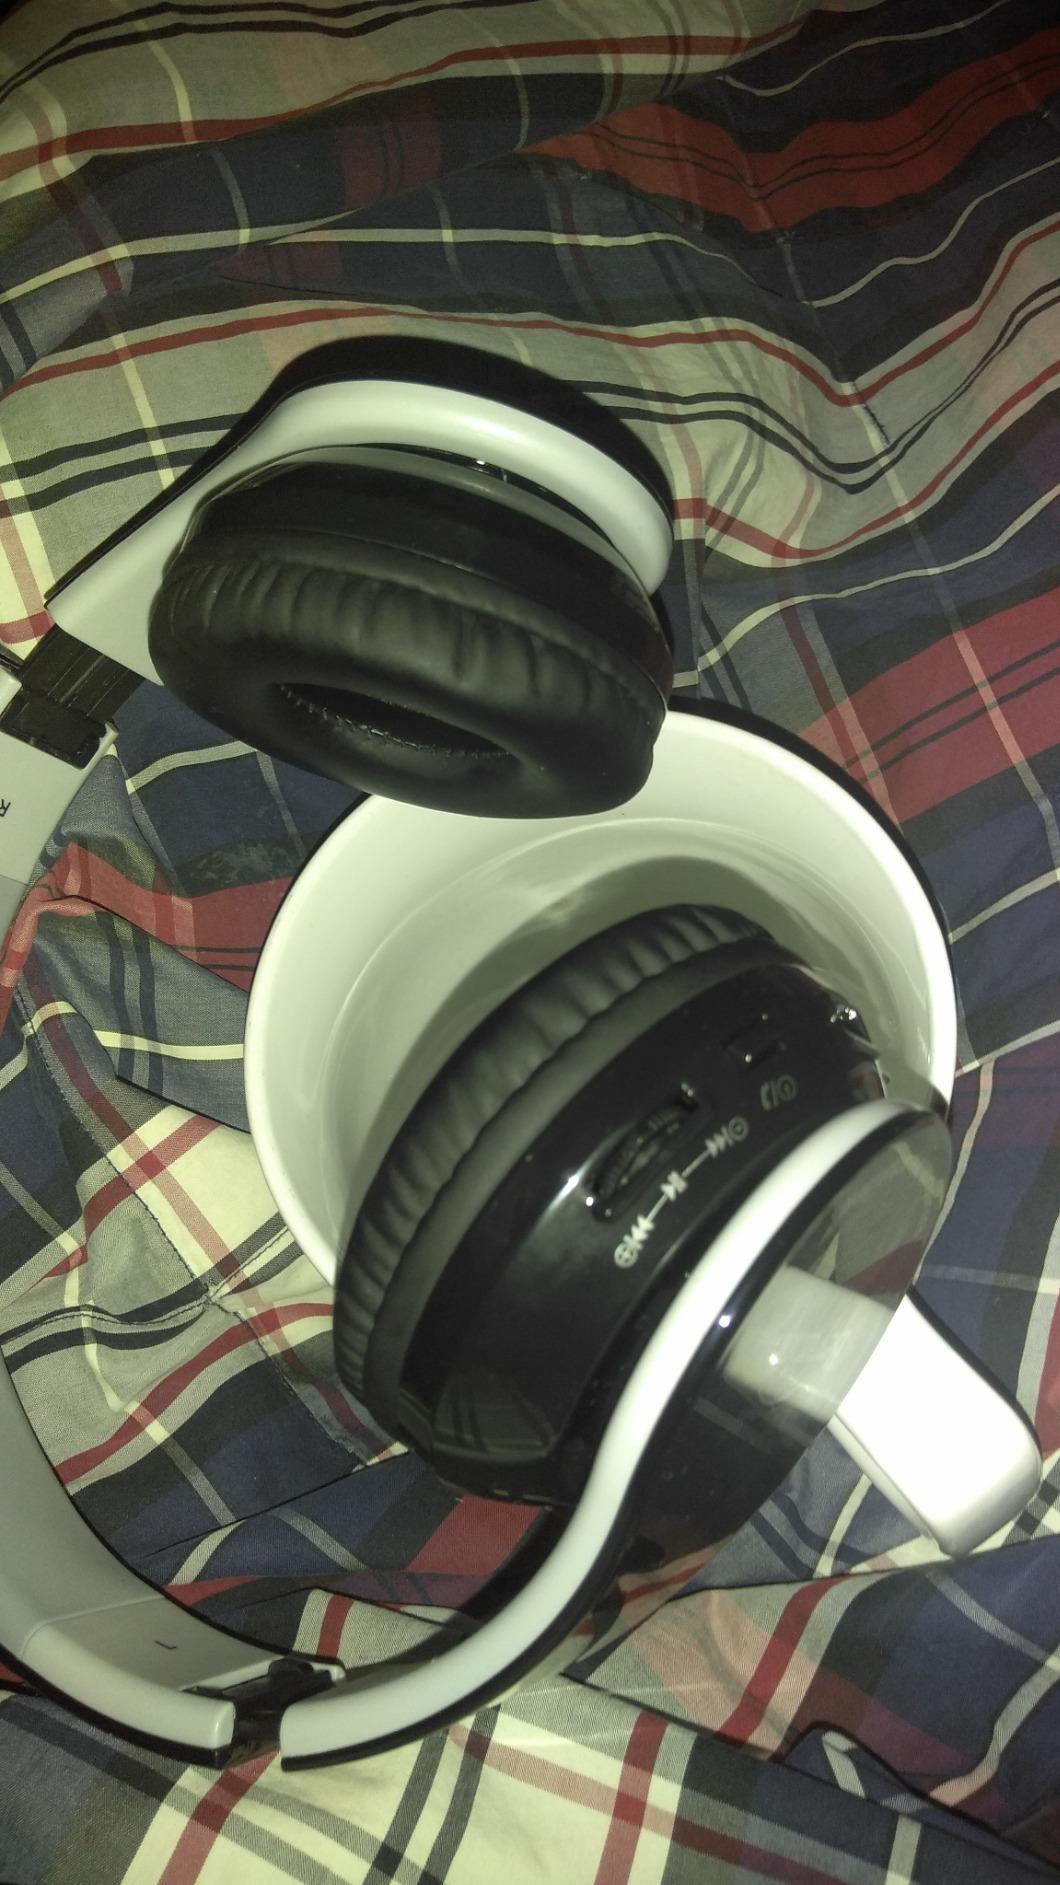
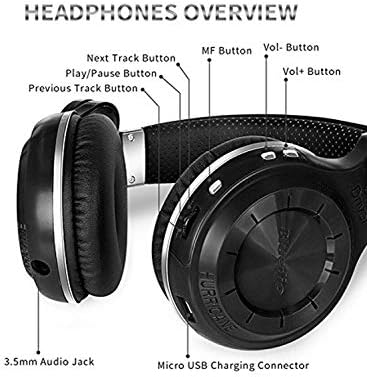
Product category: headphones
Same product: no